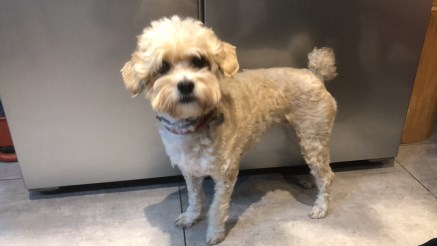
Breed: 2925-n000114-toy_poodle